Byzantine literature of the Komnenian and Angelid periods

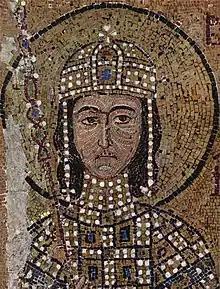
Alexios Komnenos, son of John II Komnenos. Mosaic, c. 1122, Hagia Sophia

The theological literature of the turn of the 11th and 12th centuries was represented by Theophylact, Archbishop of Ohrid. Theophylact authored commentaries on the Book of Psalms, the Twelve Minor Prophets, the Gospels of Matthew and John, and the Pauline epistles. He also wrote polemical works "Against the Latins" and "Against the Jews", a collection of homilies, and "Letters to Friends". As a former tutor to the imperial prince, he penned a manual titled "Imperial Education".